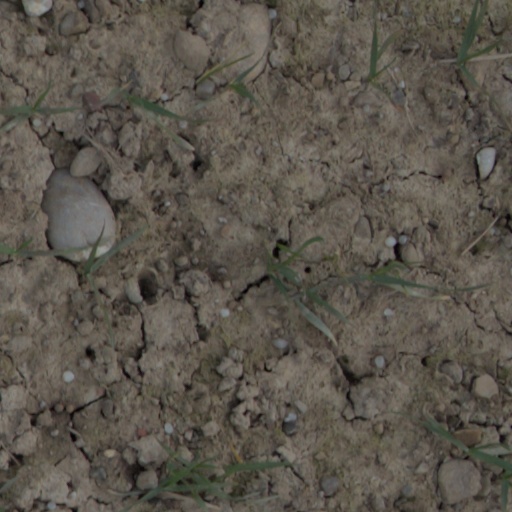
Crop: wheat